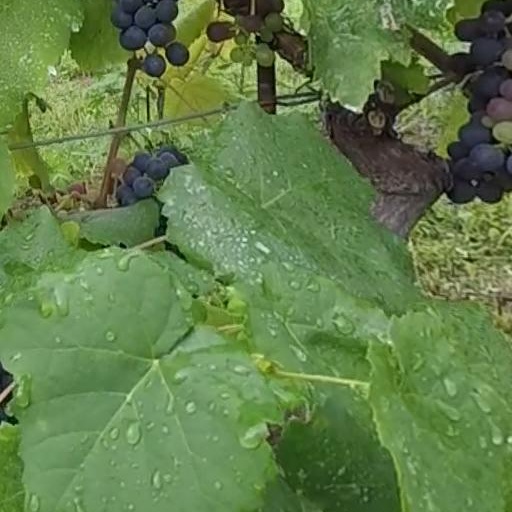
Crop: grape